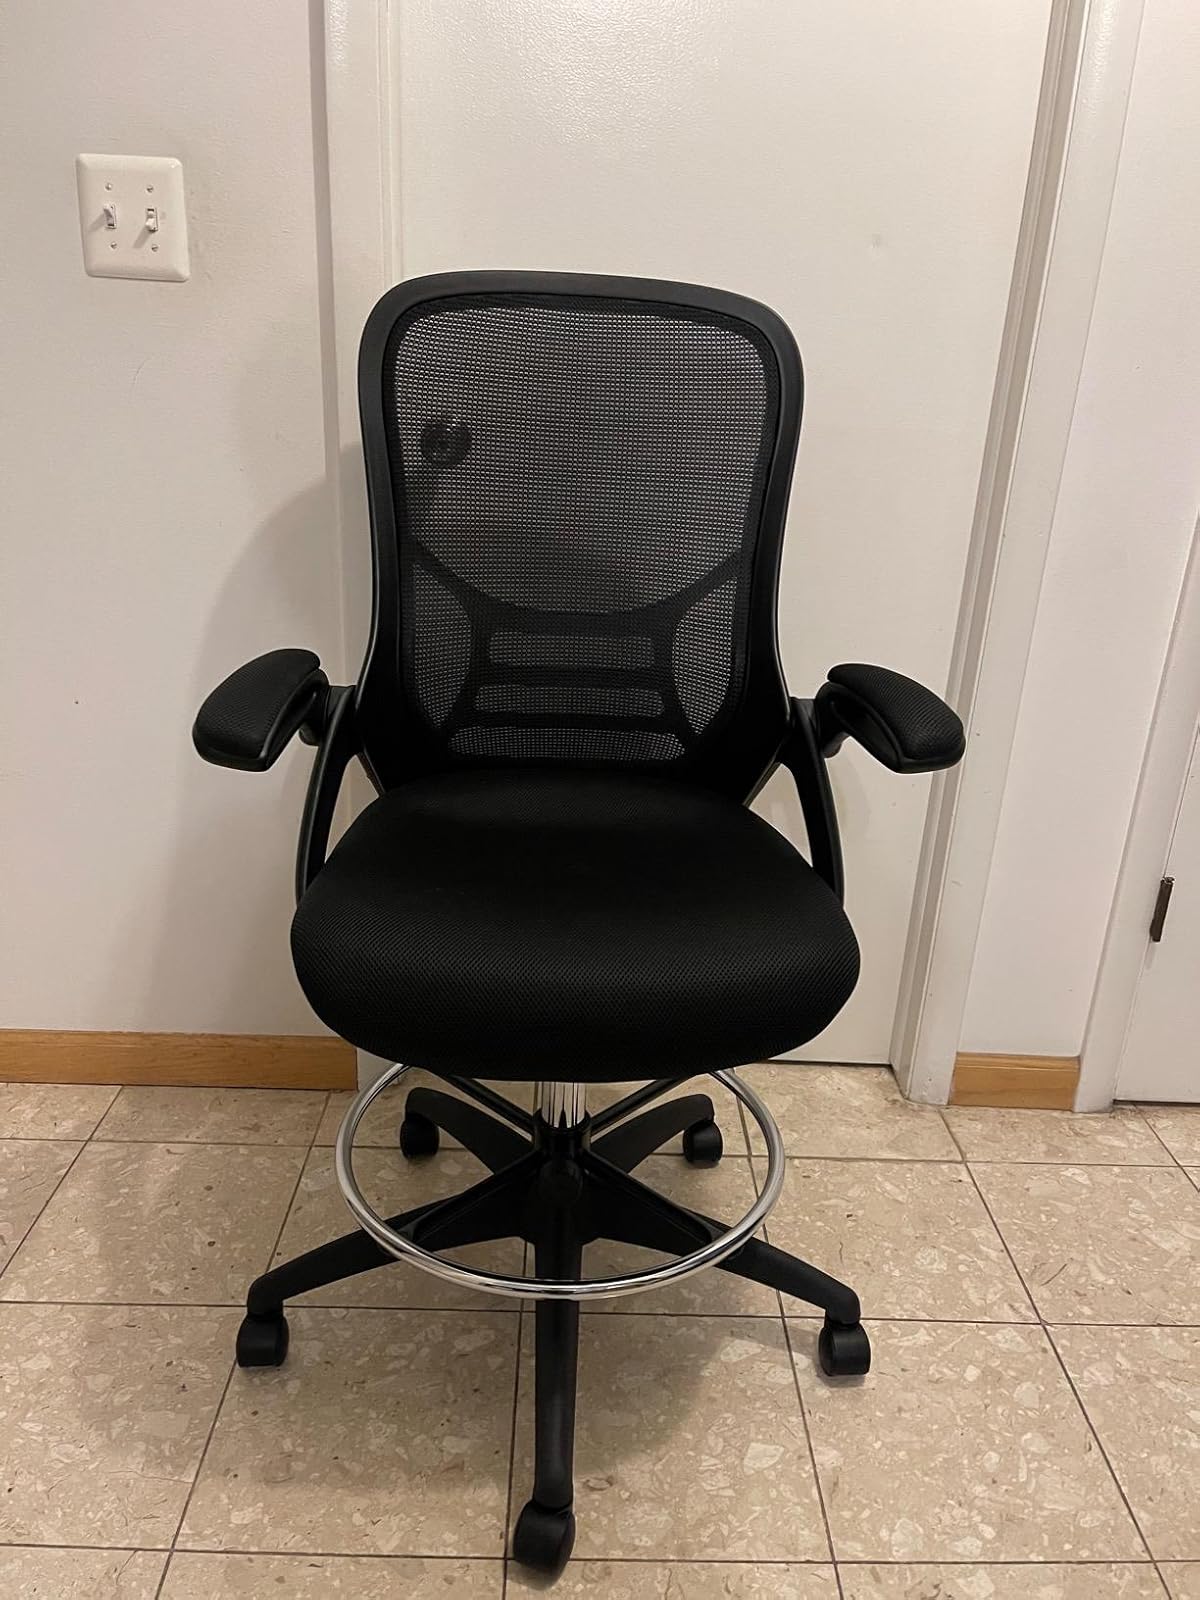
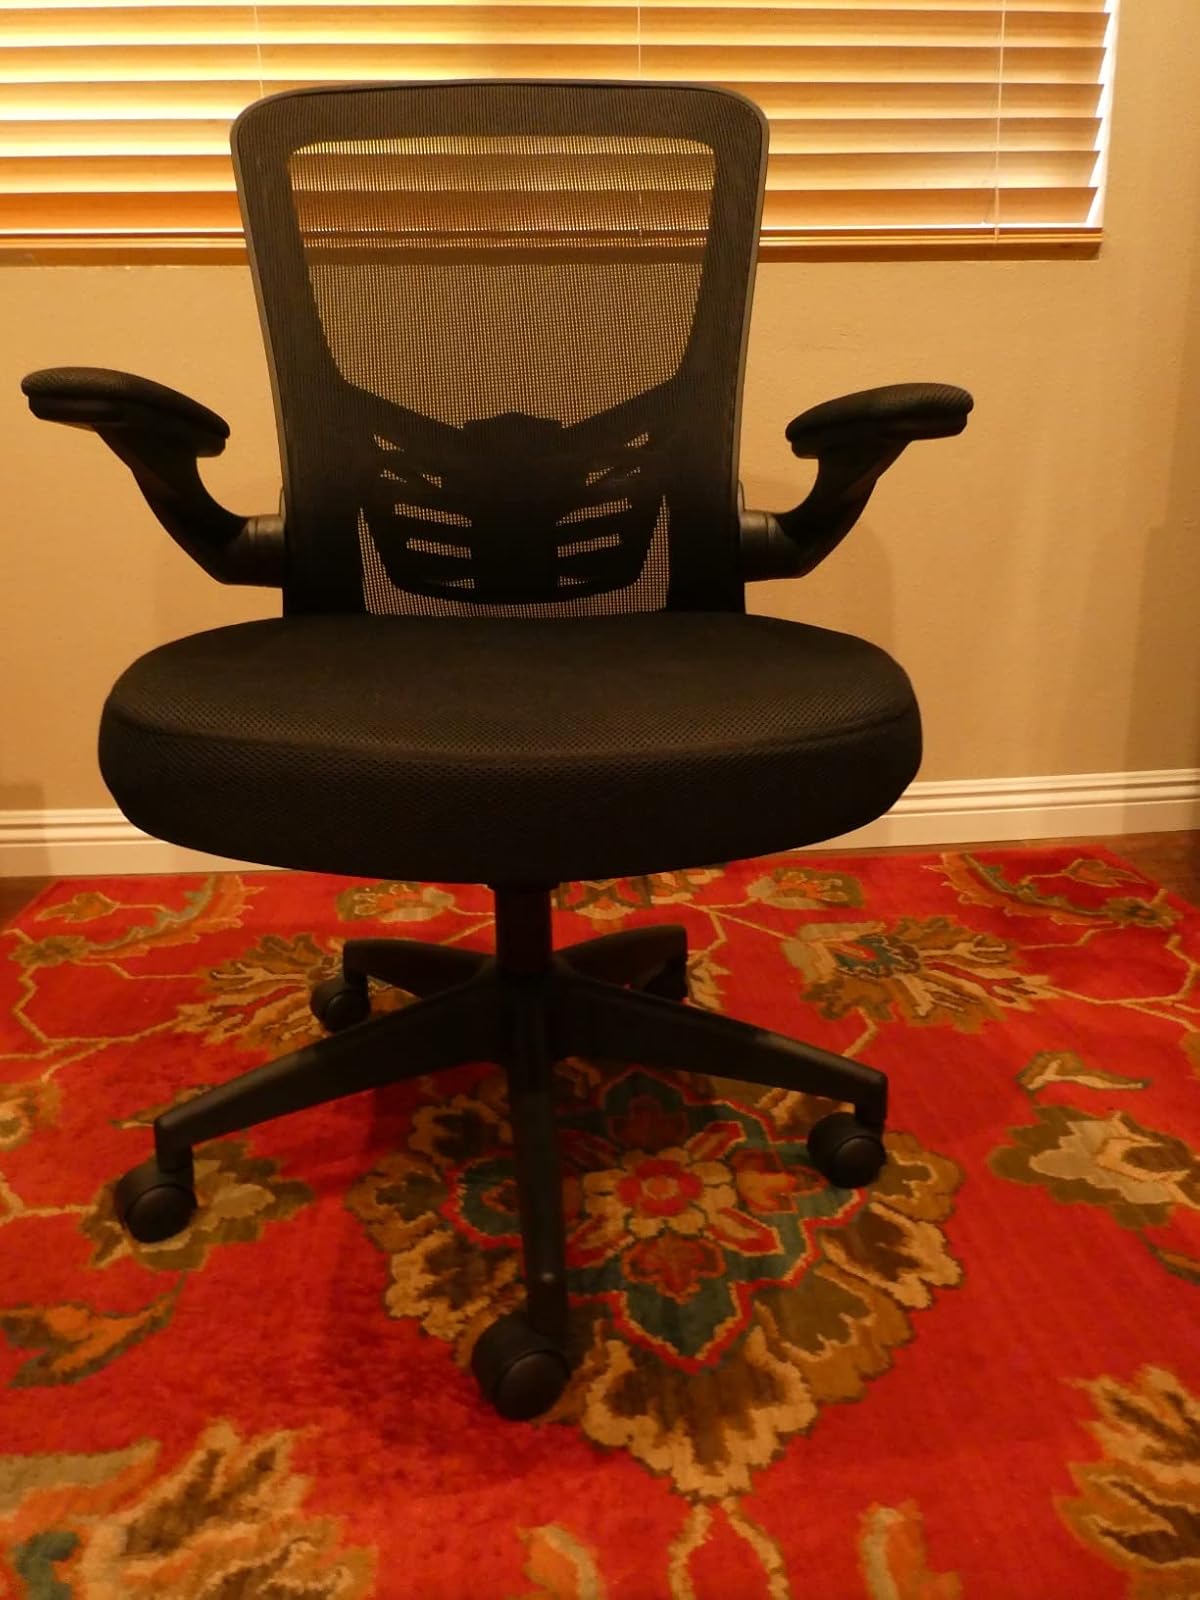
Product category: items_chair
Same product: no